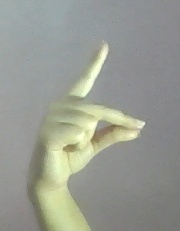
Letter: ta